Ionic liquid

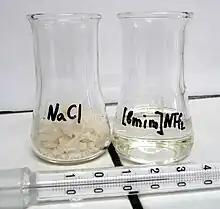
Table salt NaCl and ionic liquid 1-butyl-3-methylimidazolium bis(trifluoromethylsulfonyl)imide at 27 °С

Classically, ILs consist of salts of unsymmetrical, flexible organic cations with symmetrical weakly coordinating anions. Both cationic and anionic components have been widely varied.